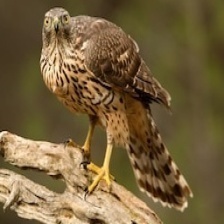
Species: NORTHERN GOSHAWK
Scientific name: ACCIPITER GENTILIS